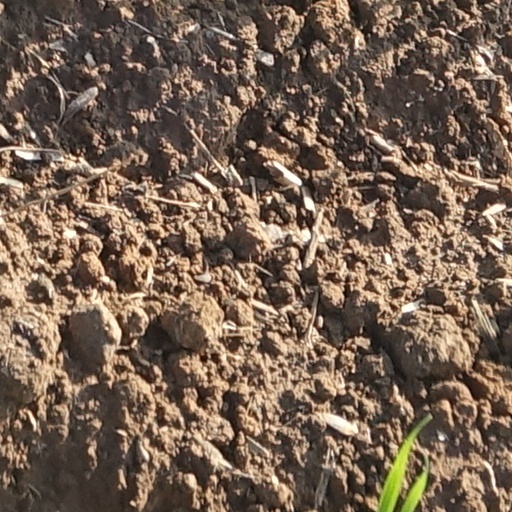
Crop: wheat